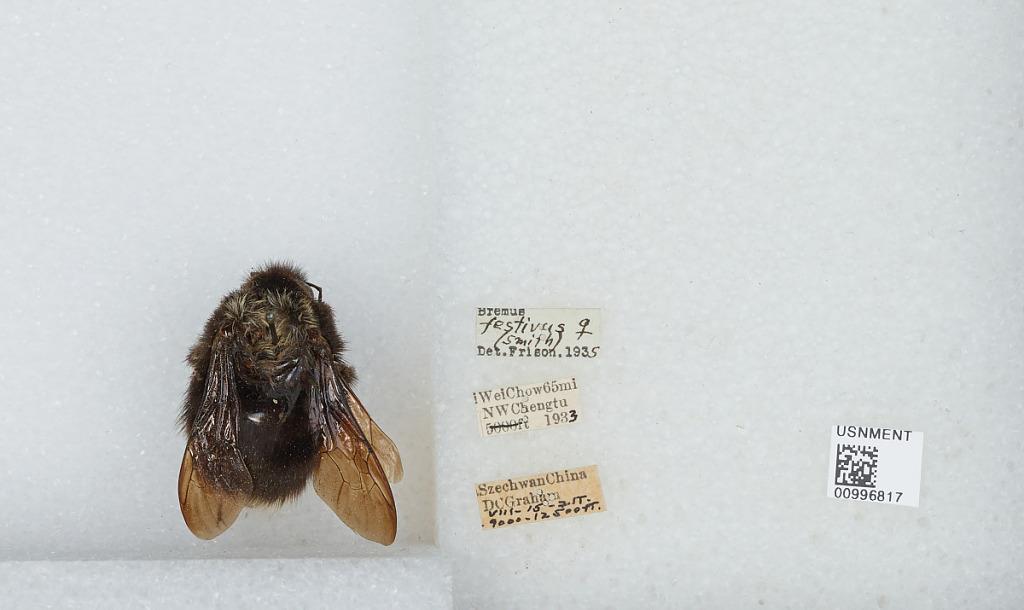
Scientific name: Bombus (Festivobombus) festivus Smith
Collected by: D. Graham
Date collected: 1933-8-15
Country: China
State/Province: Sichuan
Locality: Wei Chow, 65 miles northwest of Chengdu
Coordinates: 31.0617, 103.396
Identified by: Frison